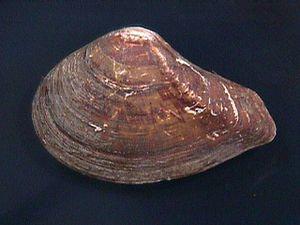
Crassatellidae est une famille de mollusques bivalves.